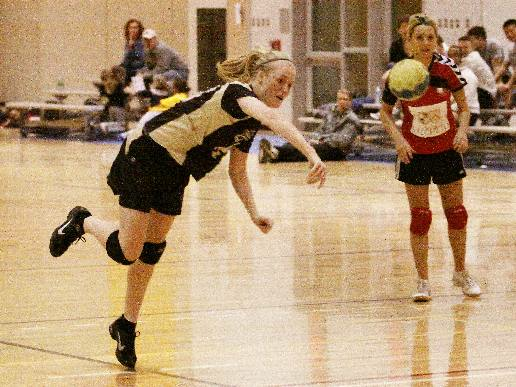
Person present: Yes